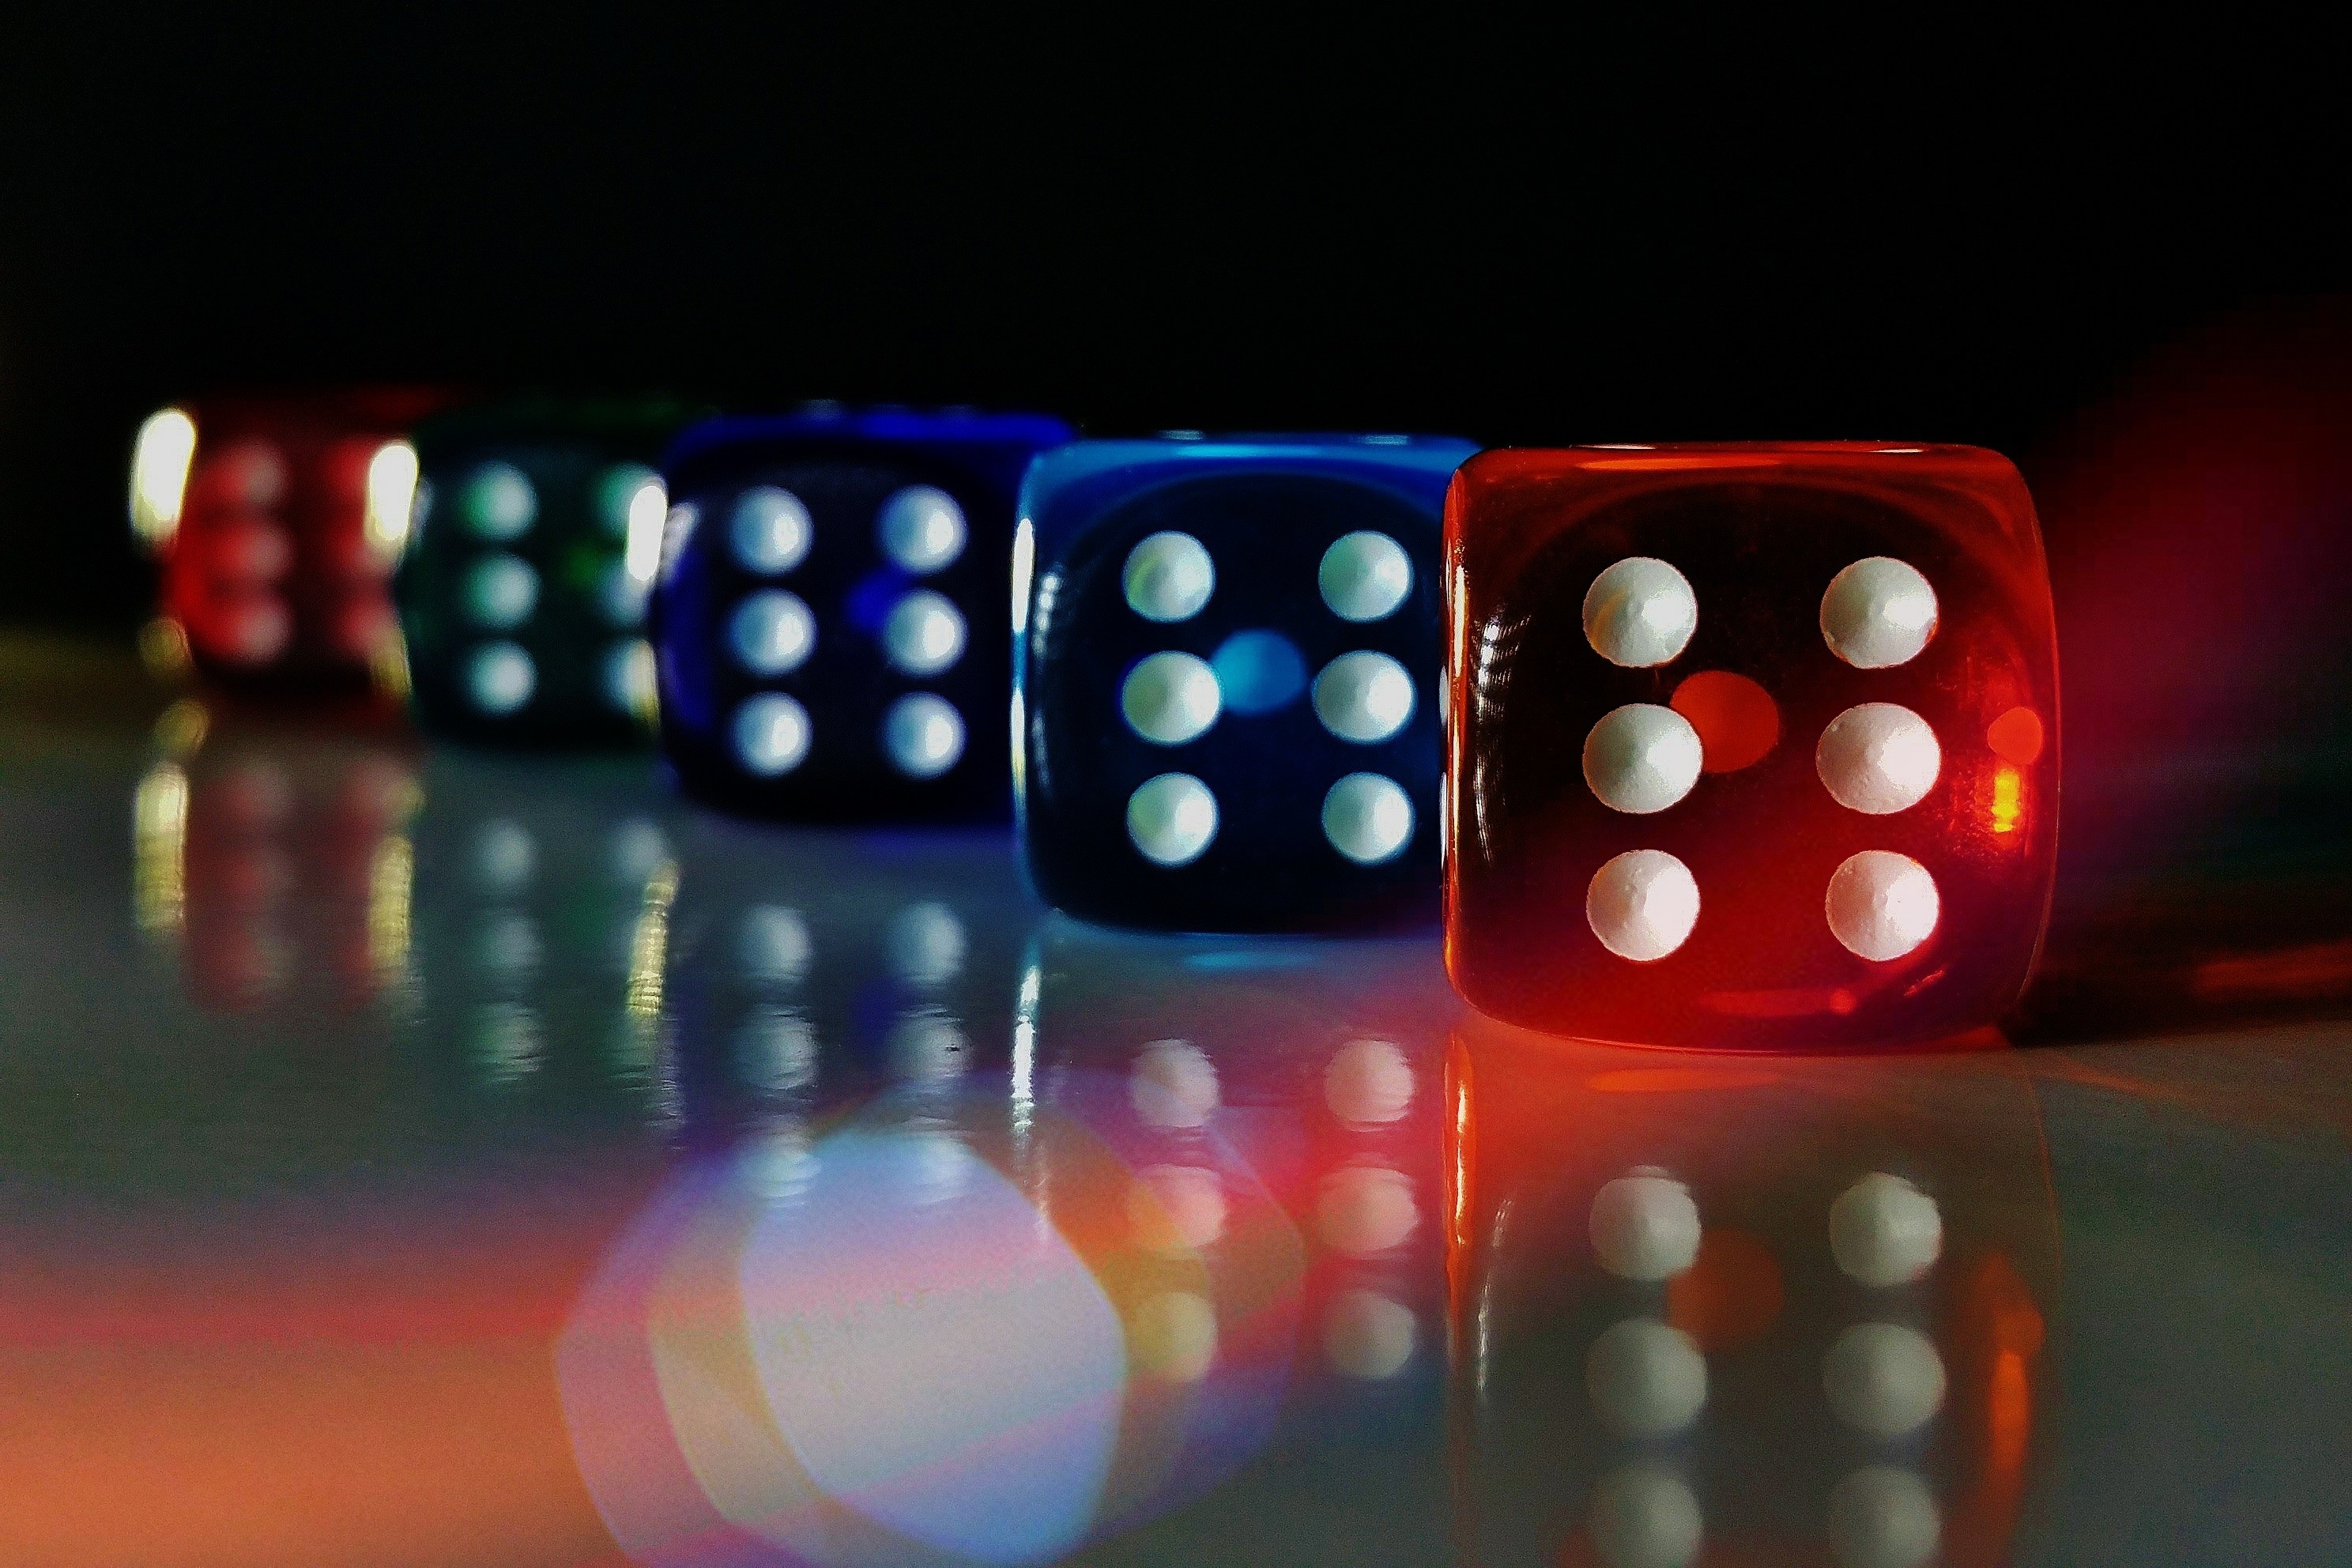
light, recreation, colorful, board game, transparent, sports, cube, gambling, games, luck, mirroring, craps, lucky dice, instantaneous speed, indoor games and sports, tabletop game, carom billiards, number cube